Presidential car (France)

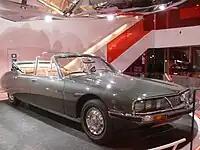
Two custom made Citroën SMs have been built and maintained by Élysée Palace

For ceremonial occasions, the president also has access to two special open top Citroën SM Présidentielle models, created for President Georges Pompidou by the coach-builder Henri Chapron. Based on the SM Opera, itself a special edition four-door coupé, these cars are still used for state occasions and military parades, when the open-top layout enables the president to stand in the back seat and survey the crowd. Built for an official visit by Queen Elizabeth II in 1972, the cars have a standard mechanical layout with the addition of a special gear for low-speed cruising.